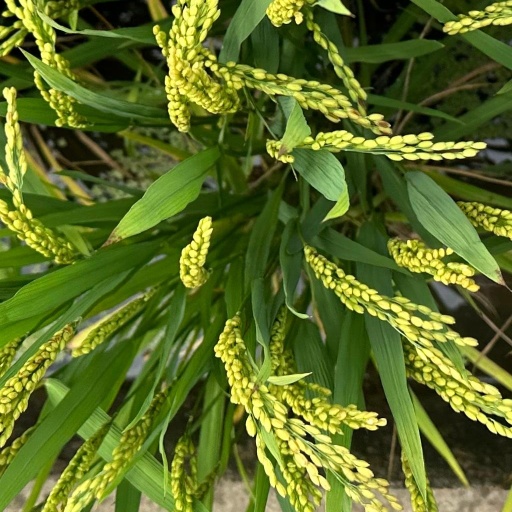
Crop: rice